KETK-TV

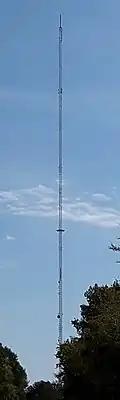
KETK's transmitter tower, located in unincorporated Cherokee County

KETK's founding news director was Ruth Allen Ollison, who came from the closed newsroom at KDAF in Dallas and left for WTTG in Washington, D.C. after just six months. Newscasts on weeknights were joined by a weekend newscast in January 1988.